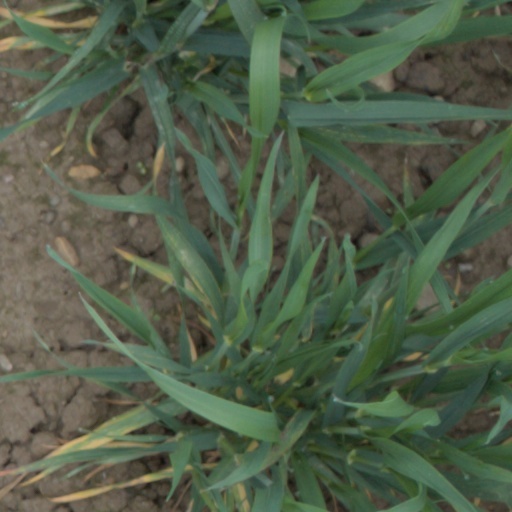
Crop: wheat